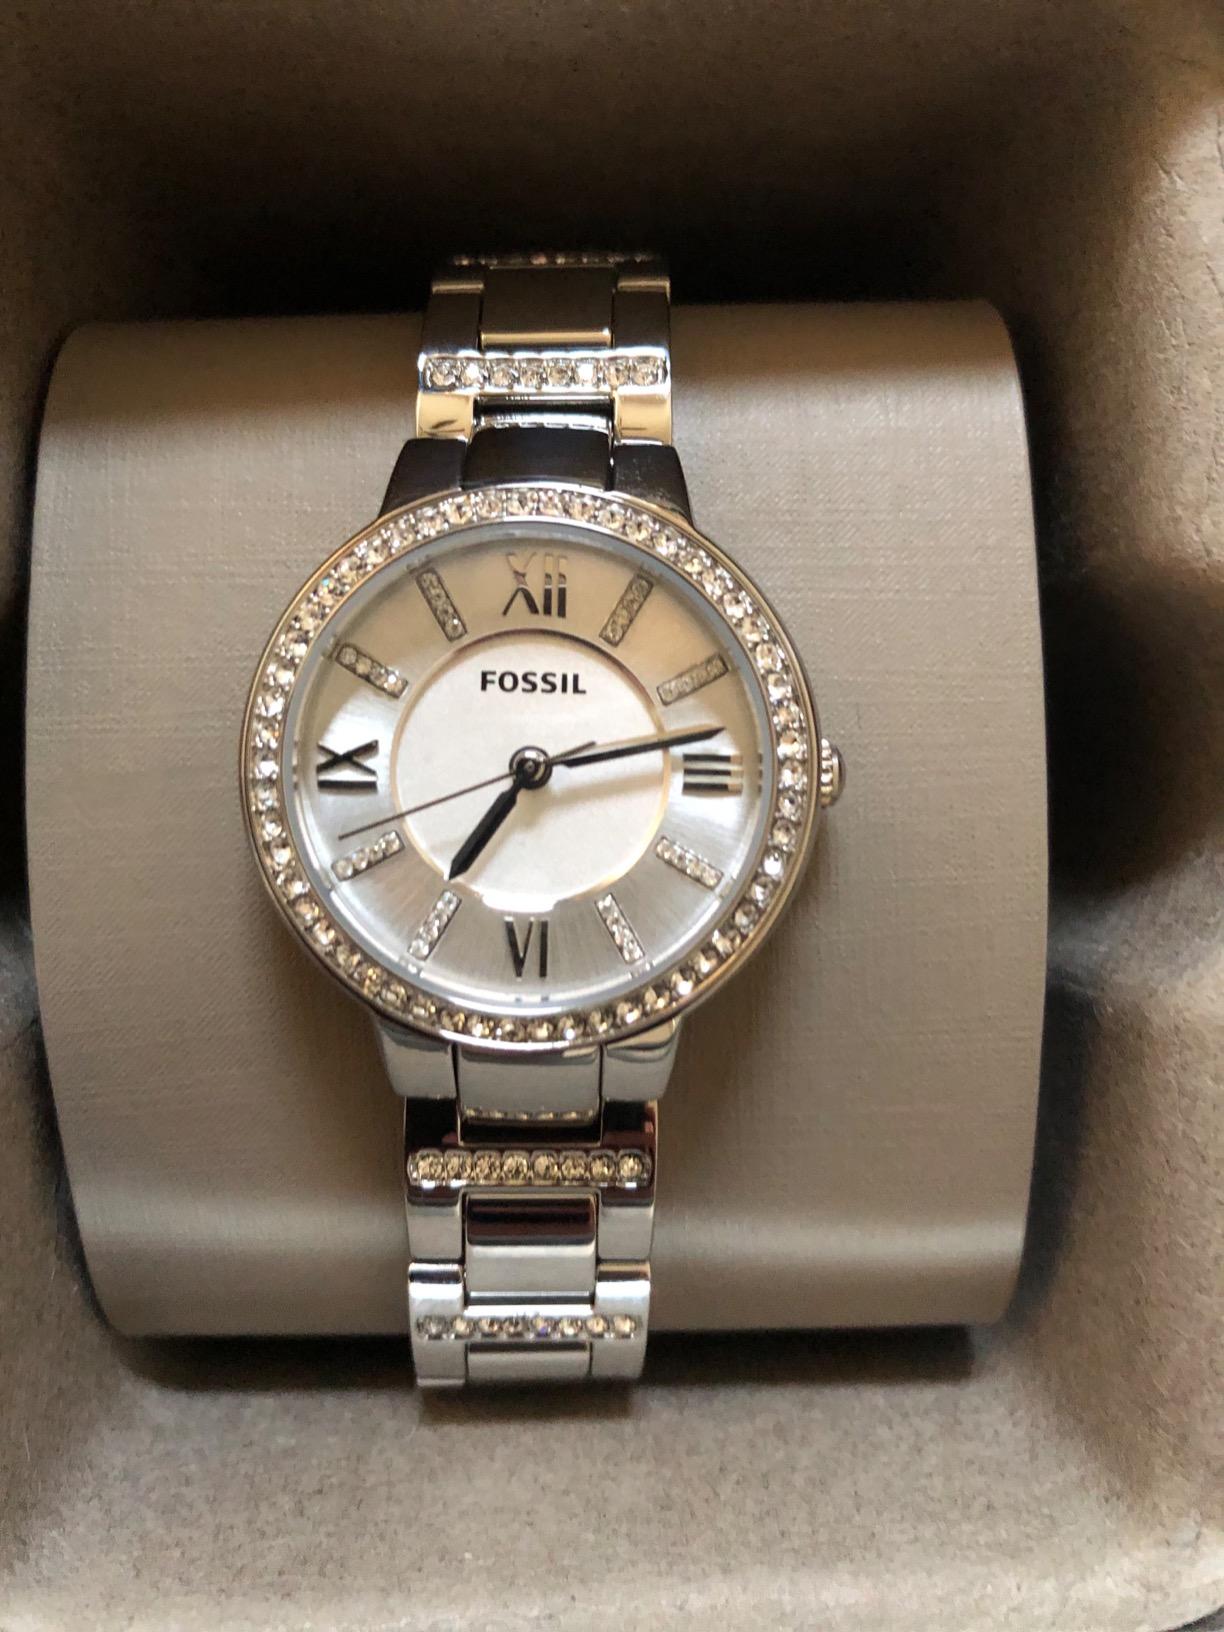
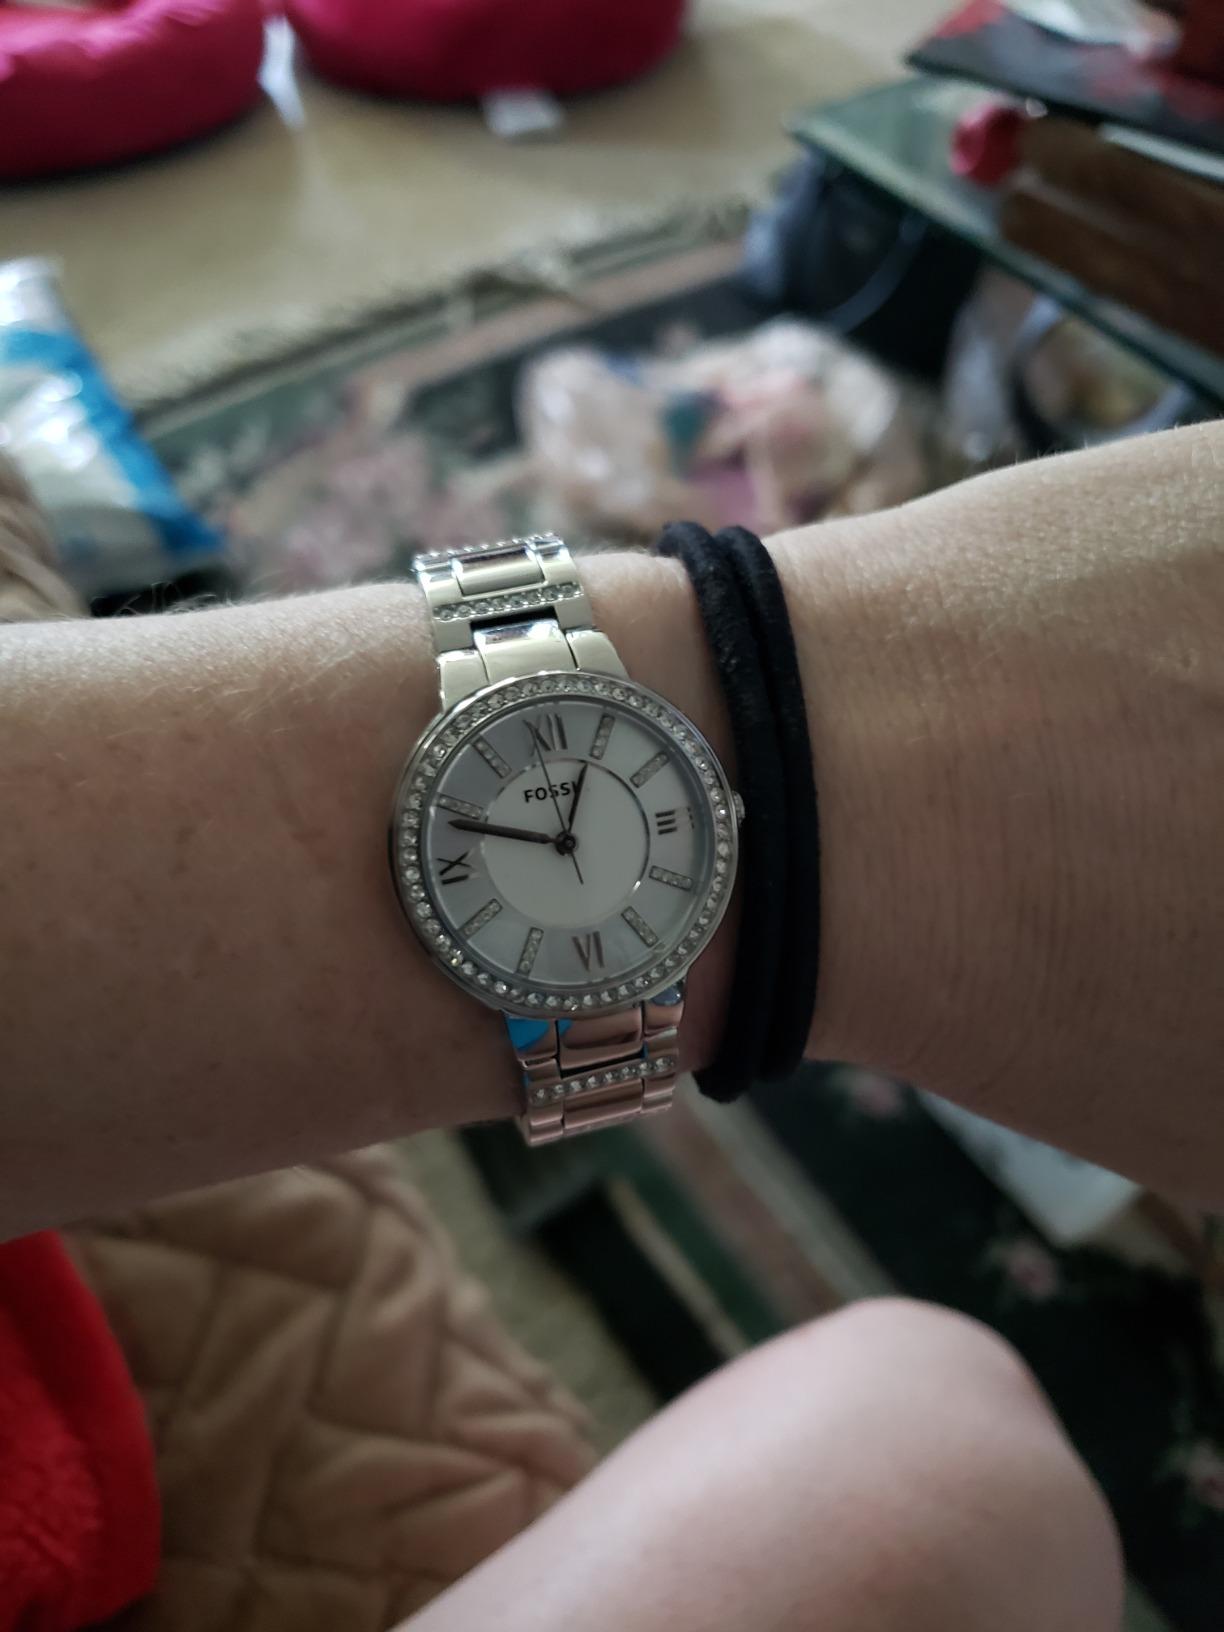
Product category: accessories_watch
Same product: yes